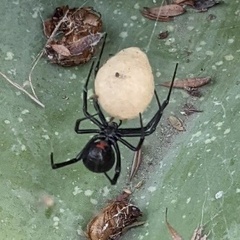
Species: Lactrodectus_hesperus